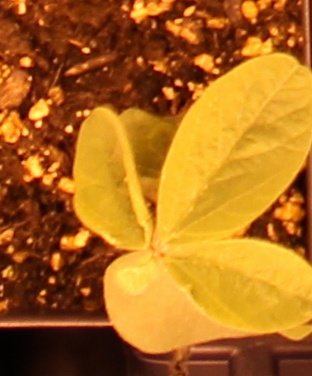
Label: Soybean